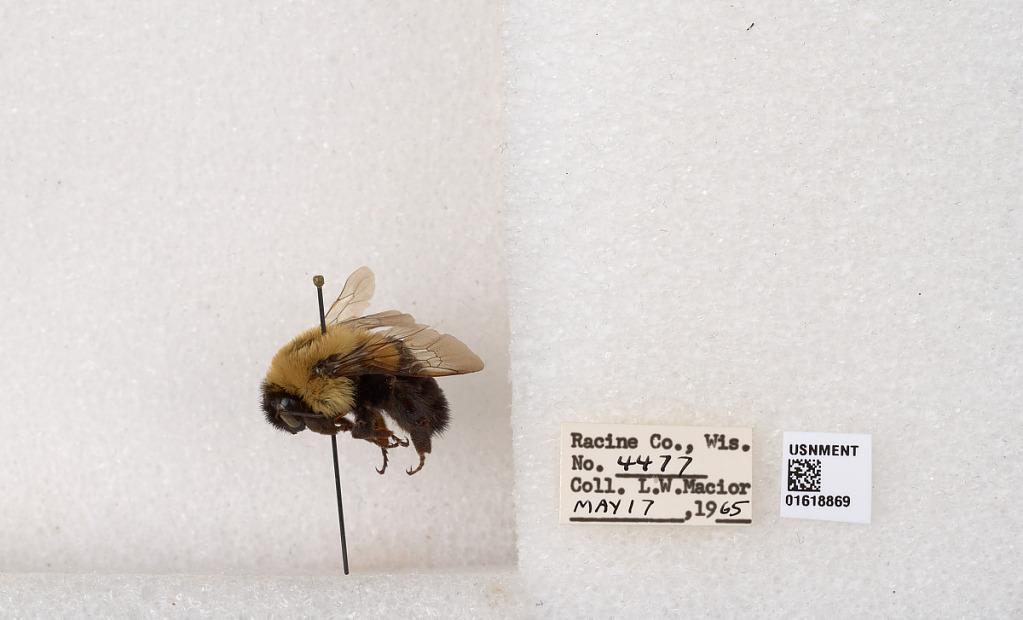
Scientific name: Bombus impatiens Cresson
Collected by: L. Macior
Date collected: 1965-5-17
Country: United States
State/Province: Wisconsin
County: Racine
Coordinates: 42.7299, -87.8123